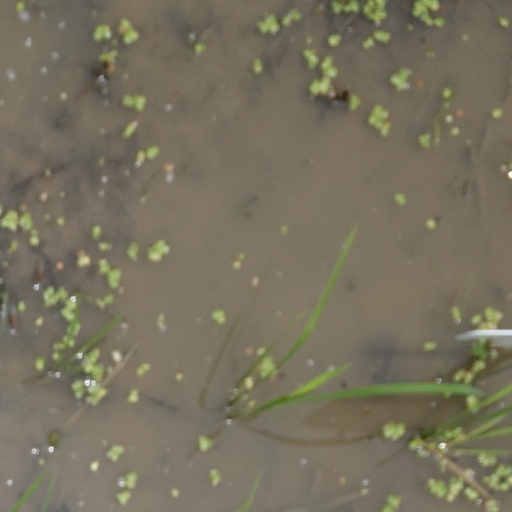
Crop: rice